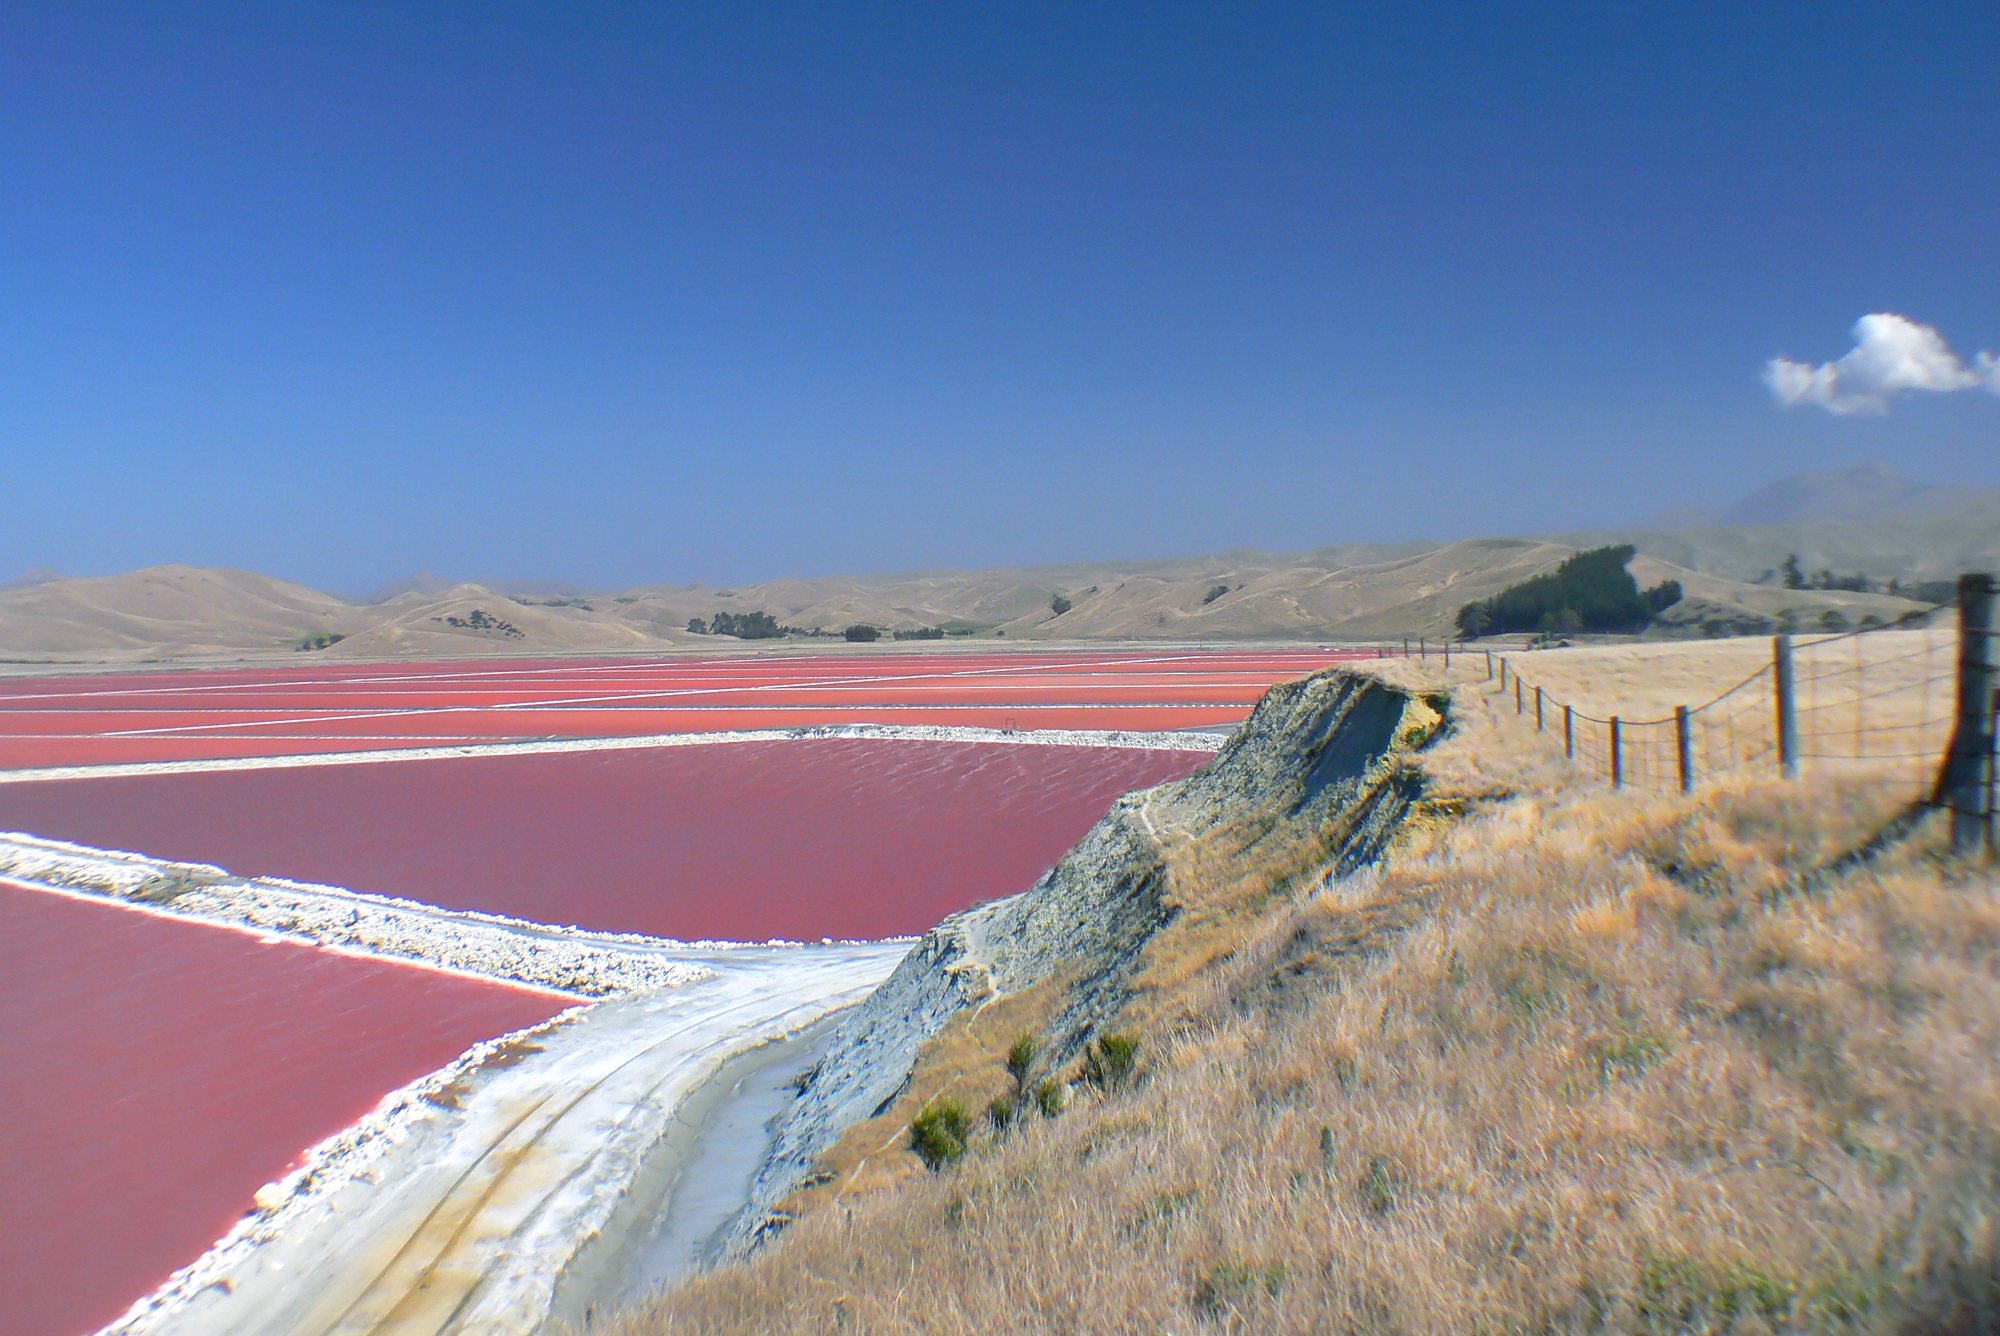
landscape, sea, coast, horizon, mountain, hill, mountain range, reservoir, terrain, geology, newzealand, badlands, calcium, plateau, calciumsulphate, saltworks, solarsalt, redsea, seasalt, malbrough, grassmeresaltworks, magnesium, crystallisationponds, iodisedsalt, sodiumchloride, commonsalt, steppe, landform, natural environment, geographical feature, mountainous landforms